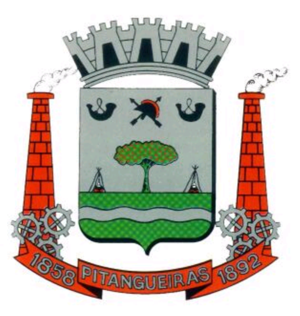
Pitangueiras est une municipalité brésilienne de l'État de São Paulo et la Microrégion de Jaboticabal.